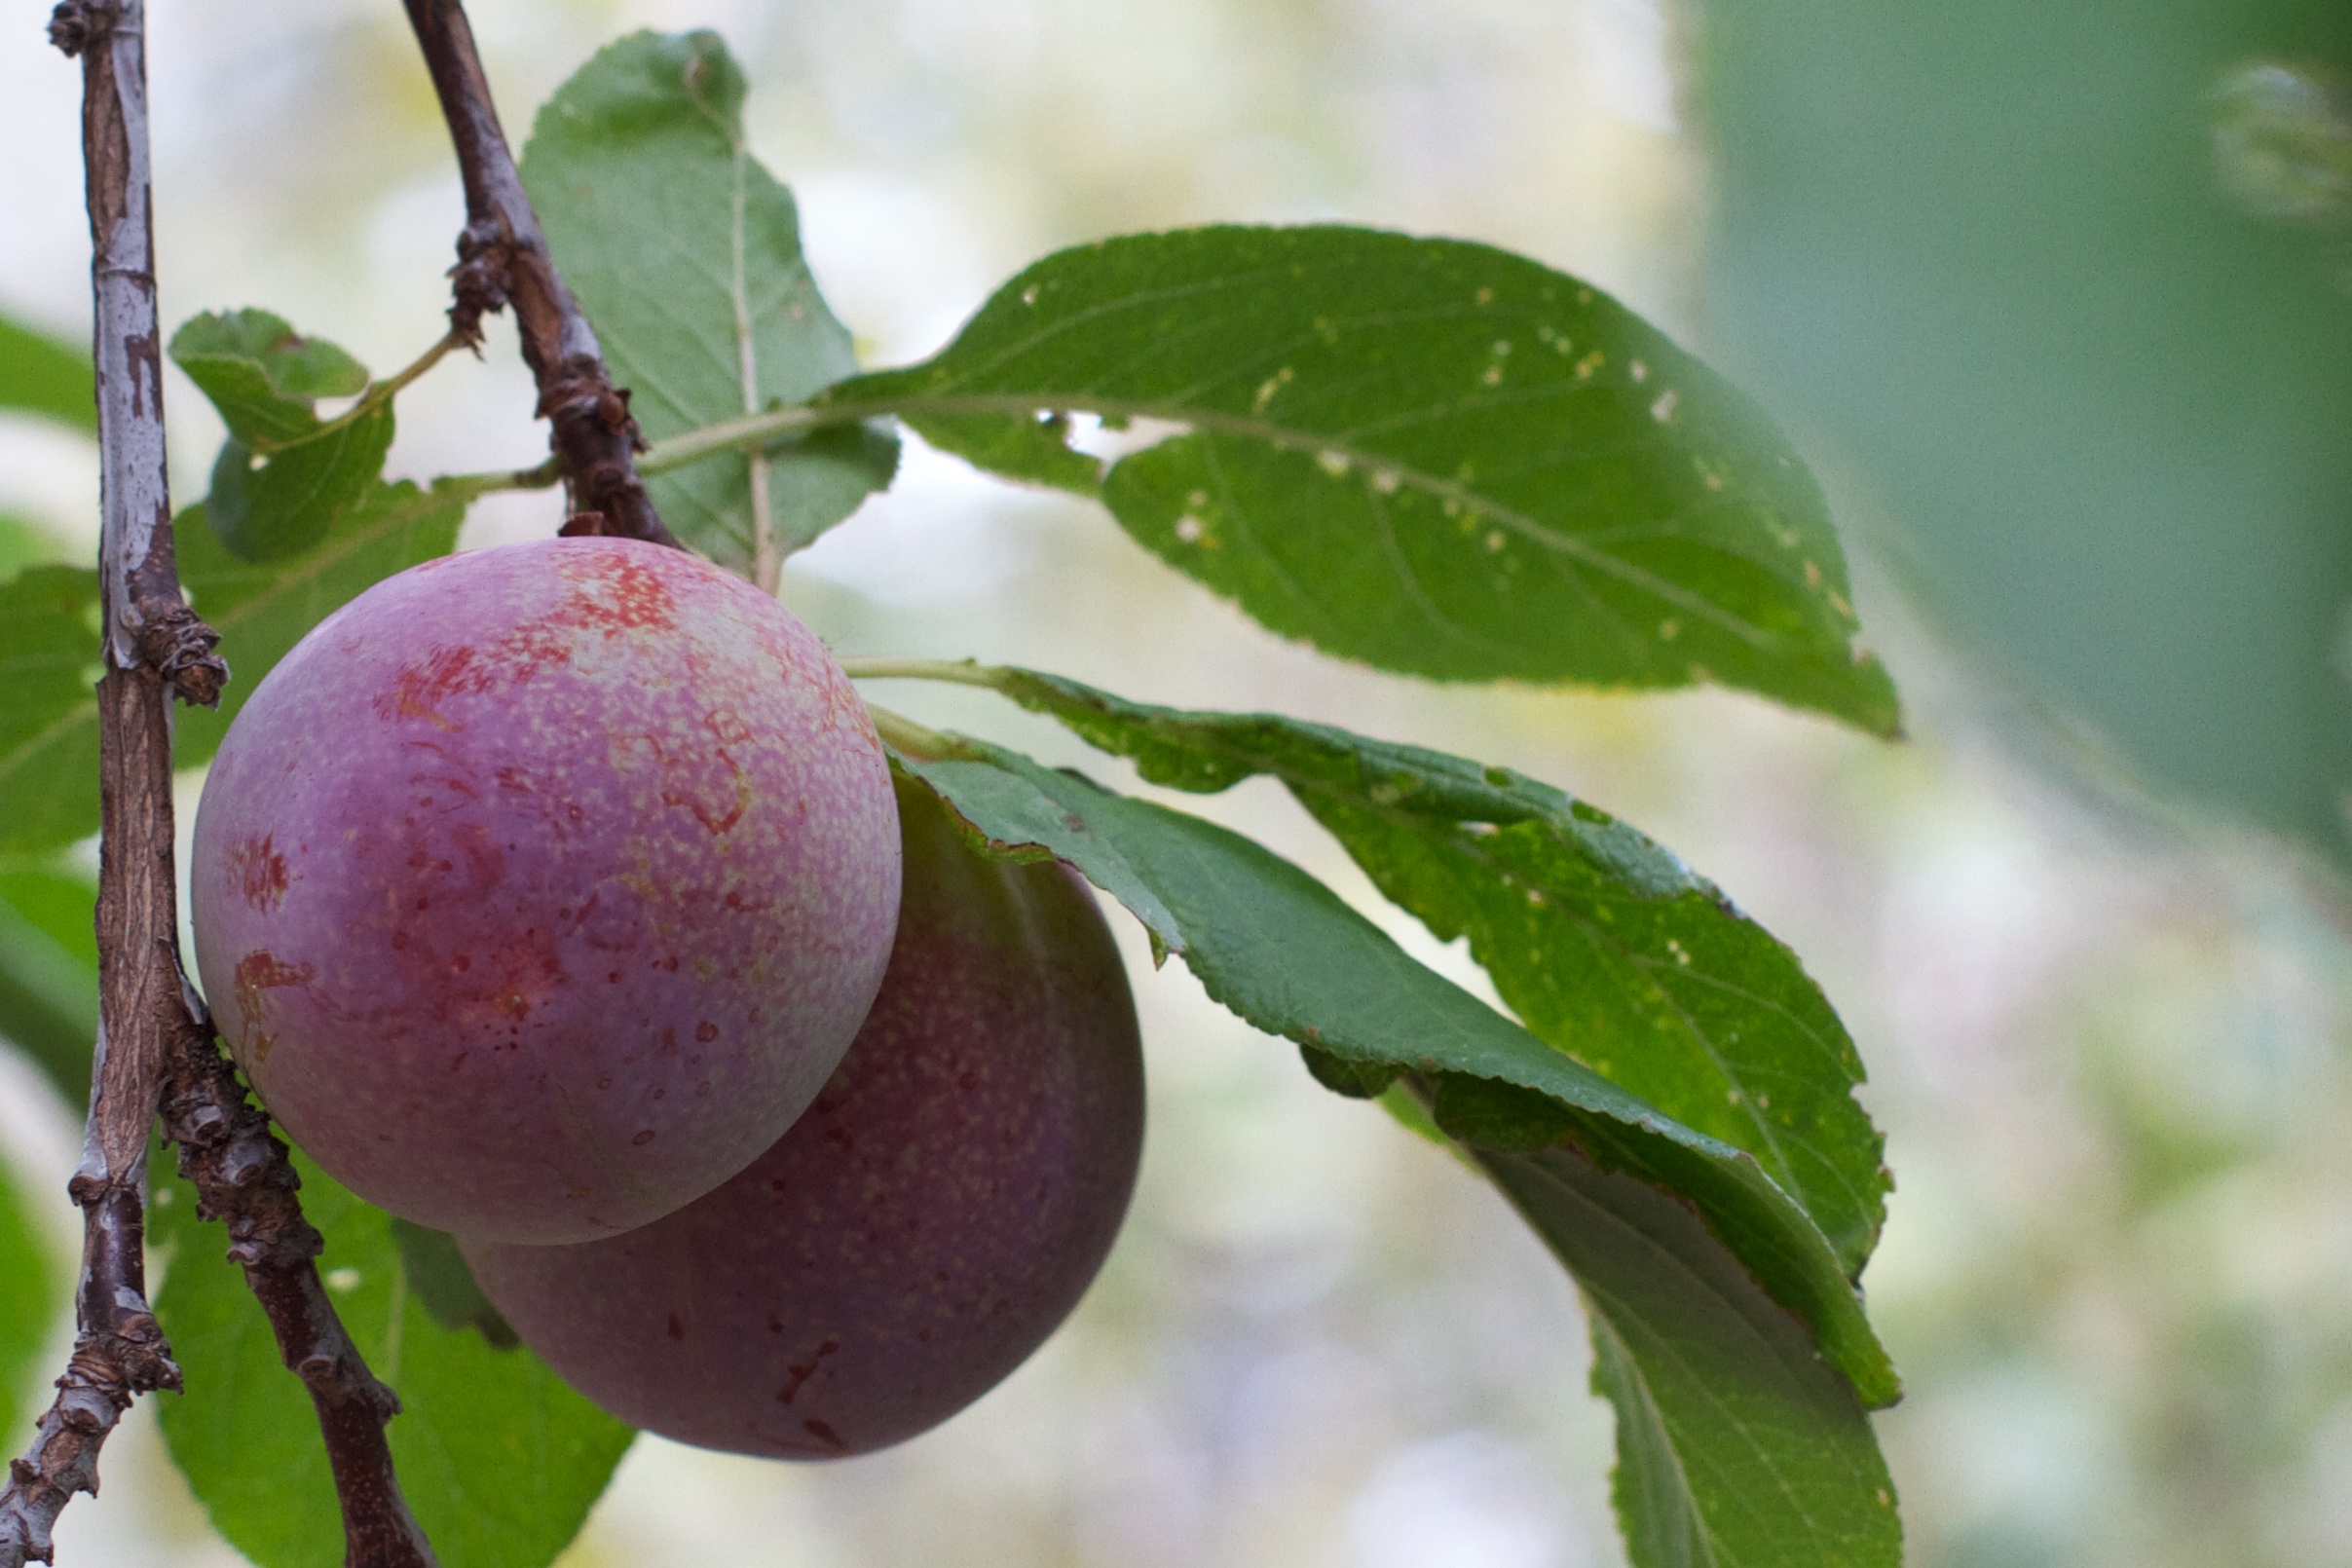
apple, branch, plant, fruit, berry, flower, food, produce, plum, shrub, flowering plant, rose family, acerola, malpighia, damson, land plant